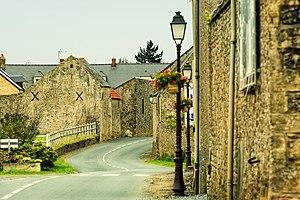
Rue principale de Colleville-sur-Mer, Normandie Українська: Головна вулиця муніципалітету Кольвіль-сюр-Мер в Нормандії
Colleville-sur-Mer est une commune française, située dans le département du Calvados en Normandie, peuplée de 175 habitants.